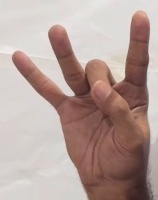
ASL sign: 8